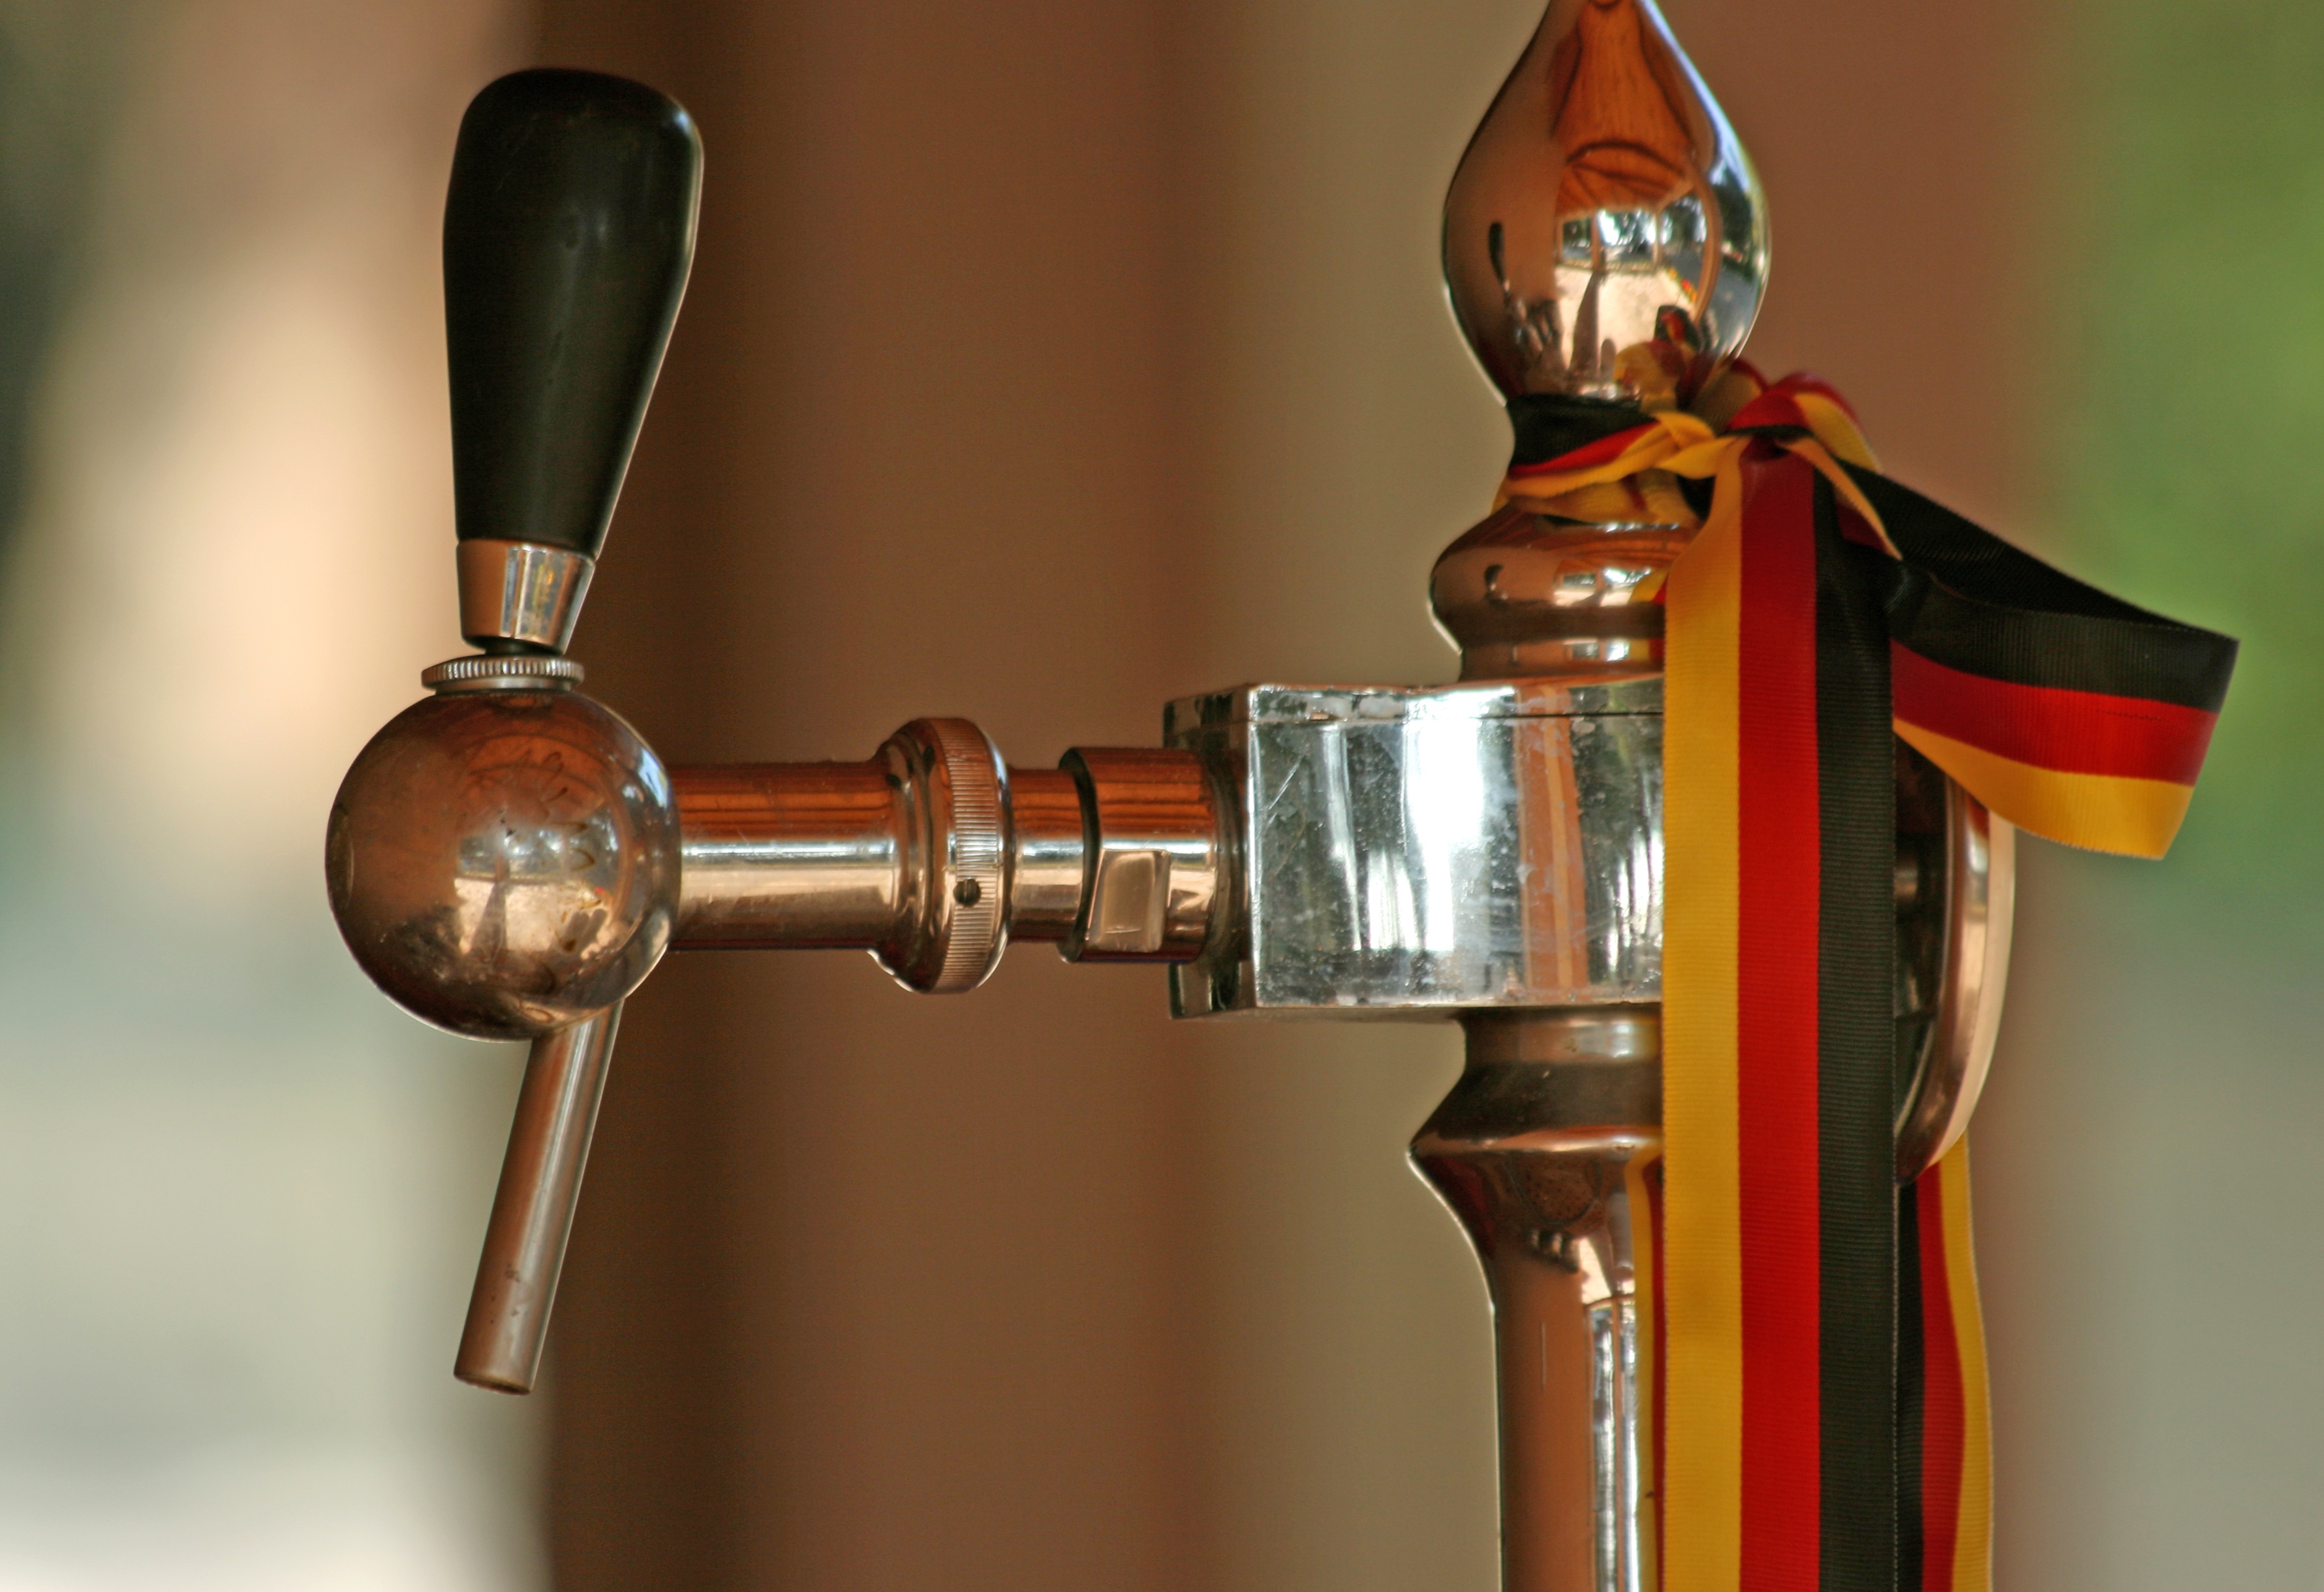
celebration, band, beer, product, festival, tap, germany, german, tradition, traditionally, typical, black red gold, national colors, string instrument, bowed string instrument, typical german